Jimmy Wilde

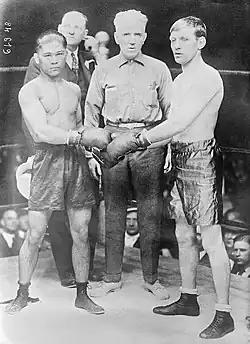
Pancho Villa (left) vs. Jimmy Wilde (right)

In 1920, Wilde went undefeated in 10 fights, but lost by a knockout in 17 rounds to former World Bantamweight Champion Pete Herman, who outweighed him by more than a stone (14 pounds), in 1921. The bout was originally scheduled as a title defence, but Herman had lost his championship to Lynch the month before. Herman easily regained the Bantamweight title from Lynch in July 1921, leading some to suspect that he had left the title behind with Lynch in America intentionally. That was the fight that marked his return to Britain after touring the United States all of 1920.